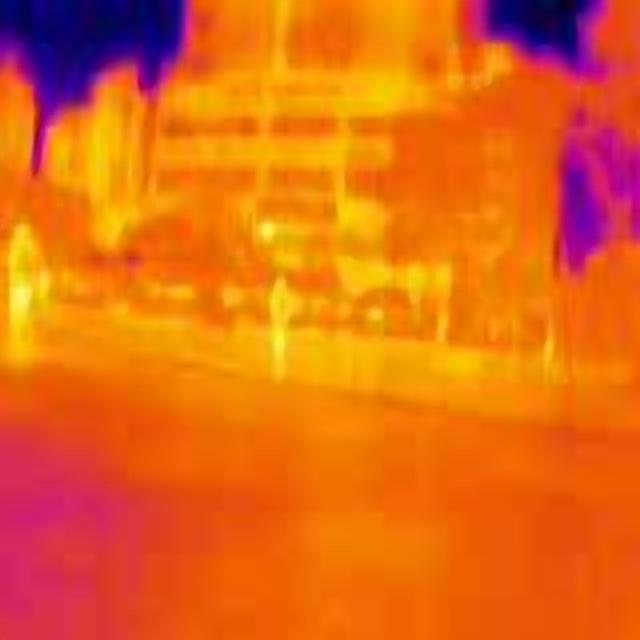
Detected objects:
label: person
label: person